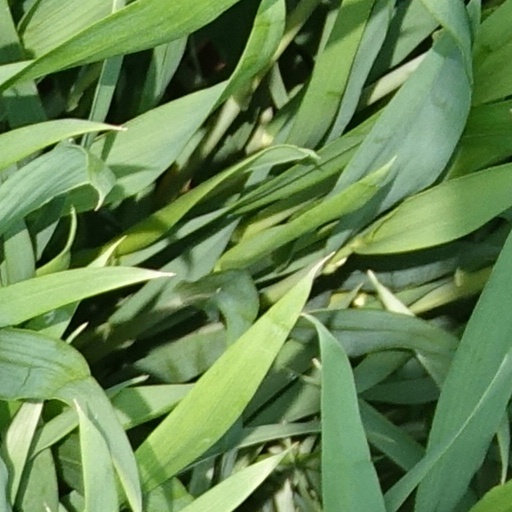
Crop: wheat